33rd Guards Rifle Division

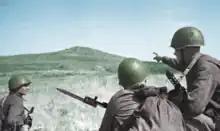
Soviet soldiers near Saur-Mogila

The 33rd Guards spent the spring of the year rebuilding along the Mius front. On April 17 General Utvenko was assigned to command of the 31st Guards Rifle Corps and was replaced three days later by Maj. Gen. Nikolai Ivanovich Seliverstov. On July 17 the Southern and Southwestern Fronts began a new offensive against the German positions on the Mius but the initial gains were soon lost to counterattacks. The defenses here had been well-organized and strengthened off-and-on since December 1941 and were very difficult to break. On July 30, as the offensive was winding down, General Seliverstov's observation point near Hill 277.9 (called Saur-Mogila) was discovered by German artillery observers and heavily shelled. Seliverstov was mortally wounded in the attack and died during air evacuation to a hospital. He was briefly replaced in command by Lt. Col. Mitrofan Afanasevich Kuzenkov on August 2, then by Col. Dmitrii Vasilevich Makarov on the 14th. At about this time 30 percent of the division's personnel were noted as being of Bashkir nationality.